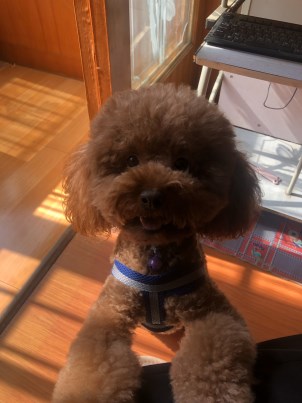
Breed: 7449-n000128-teddy